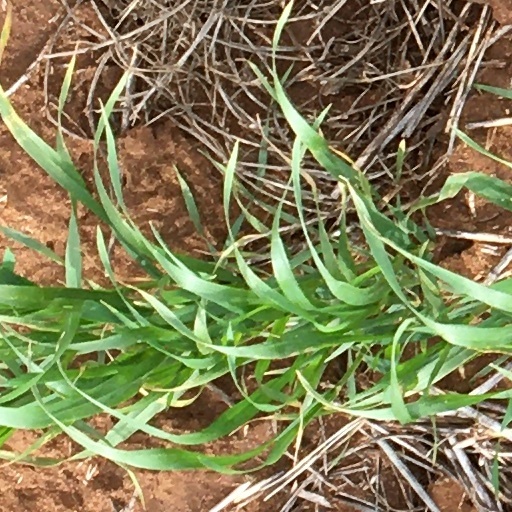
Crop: wheat